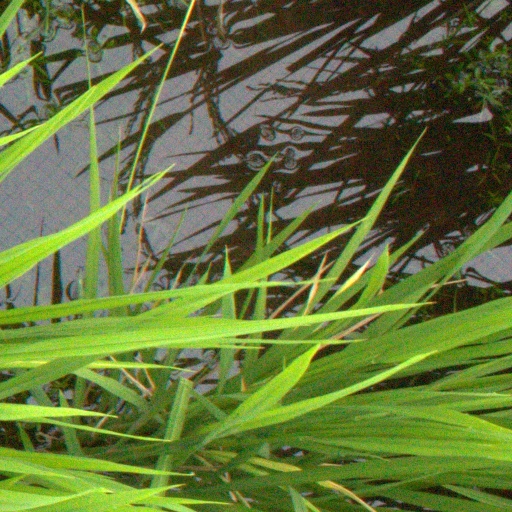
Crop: rice